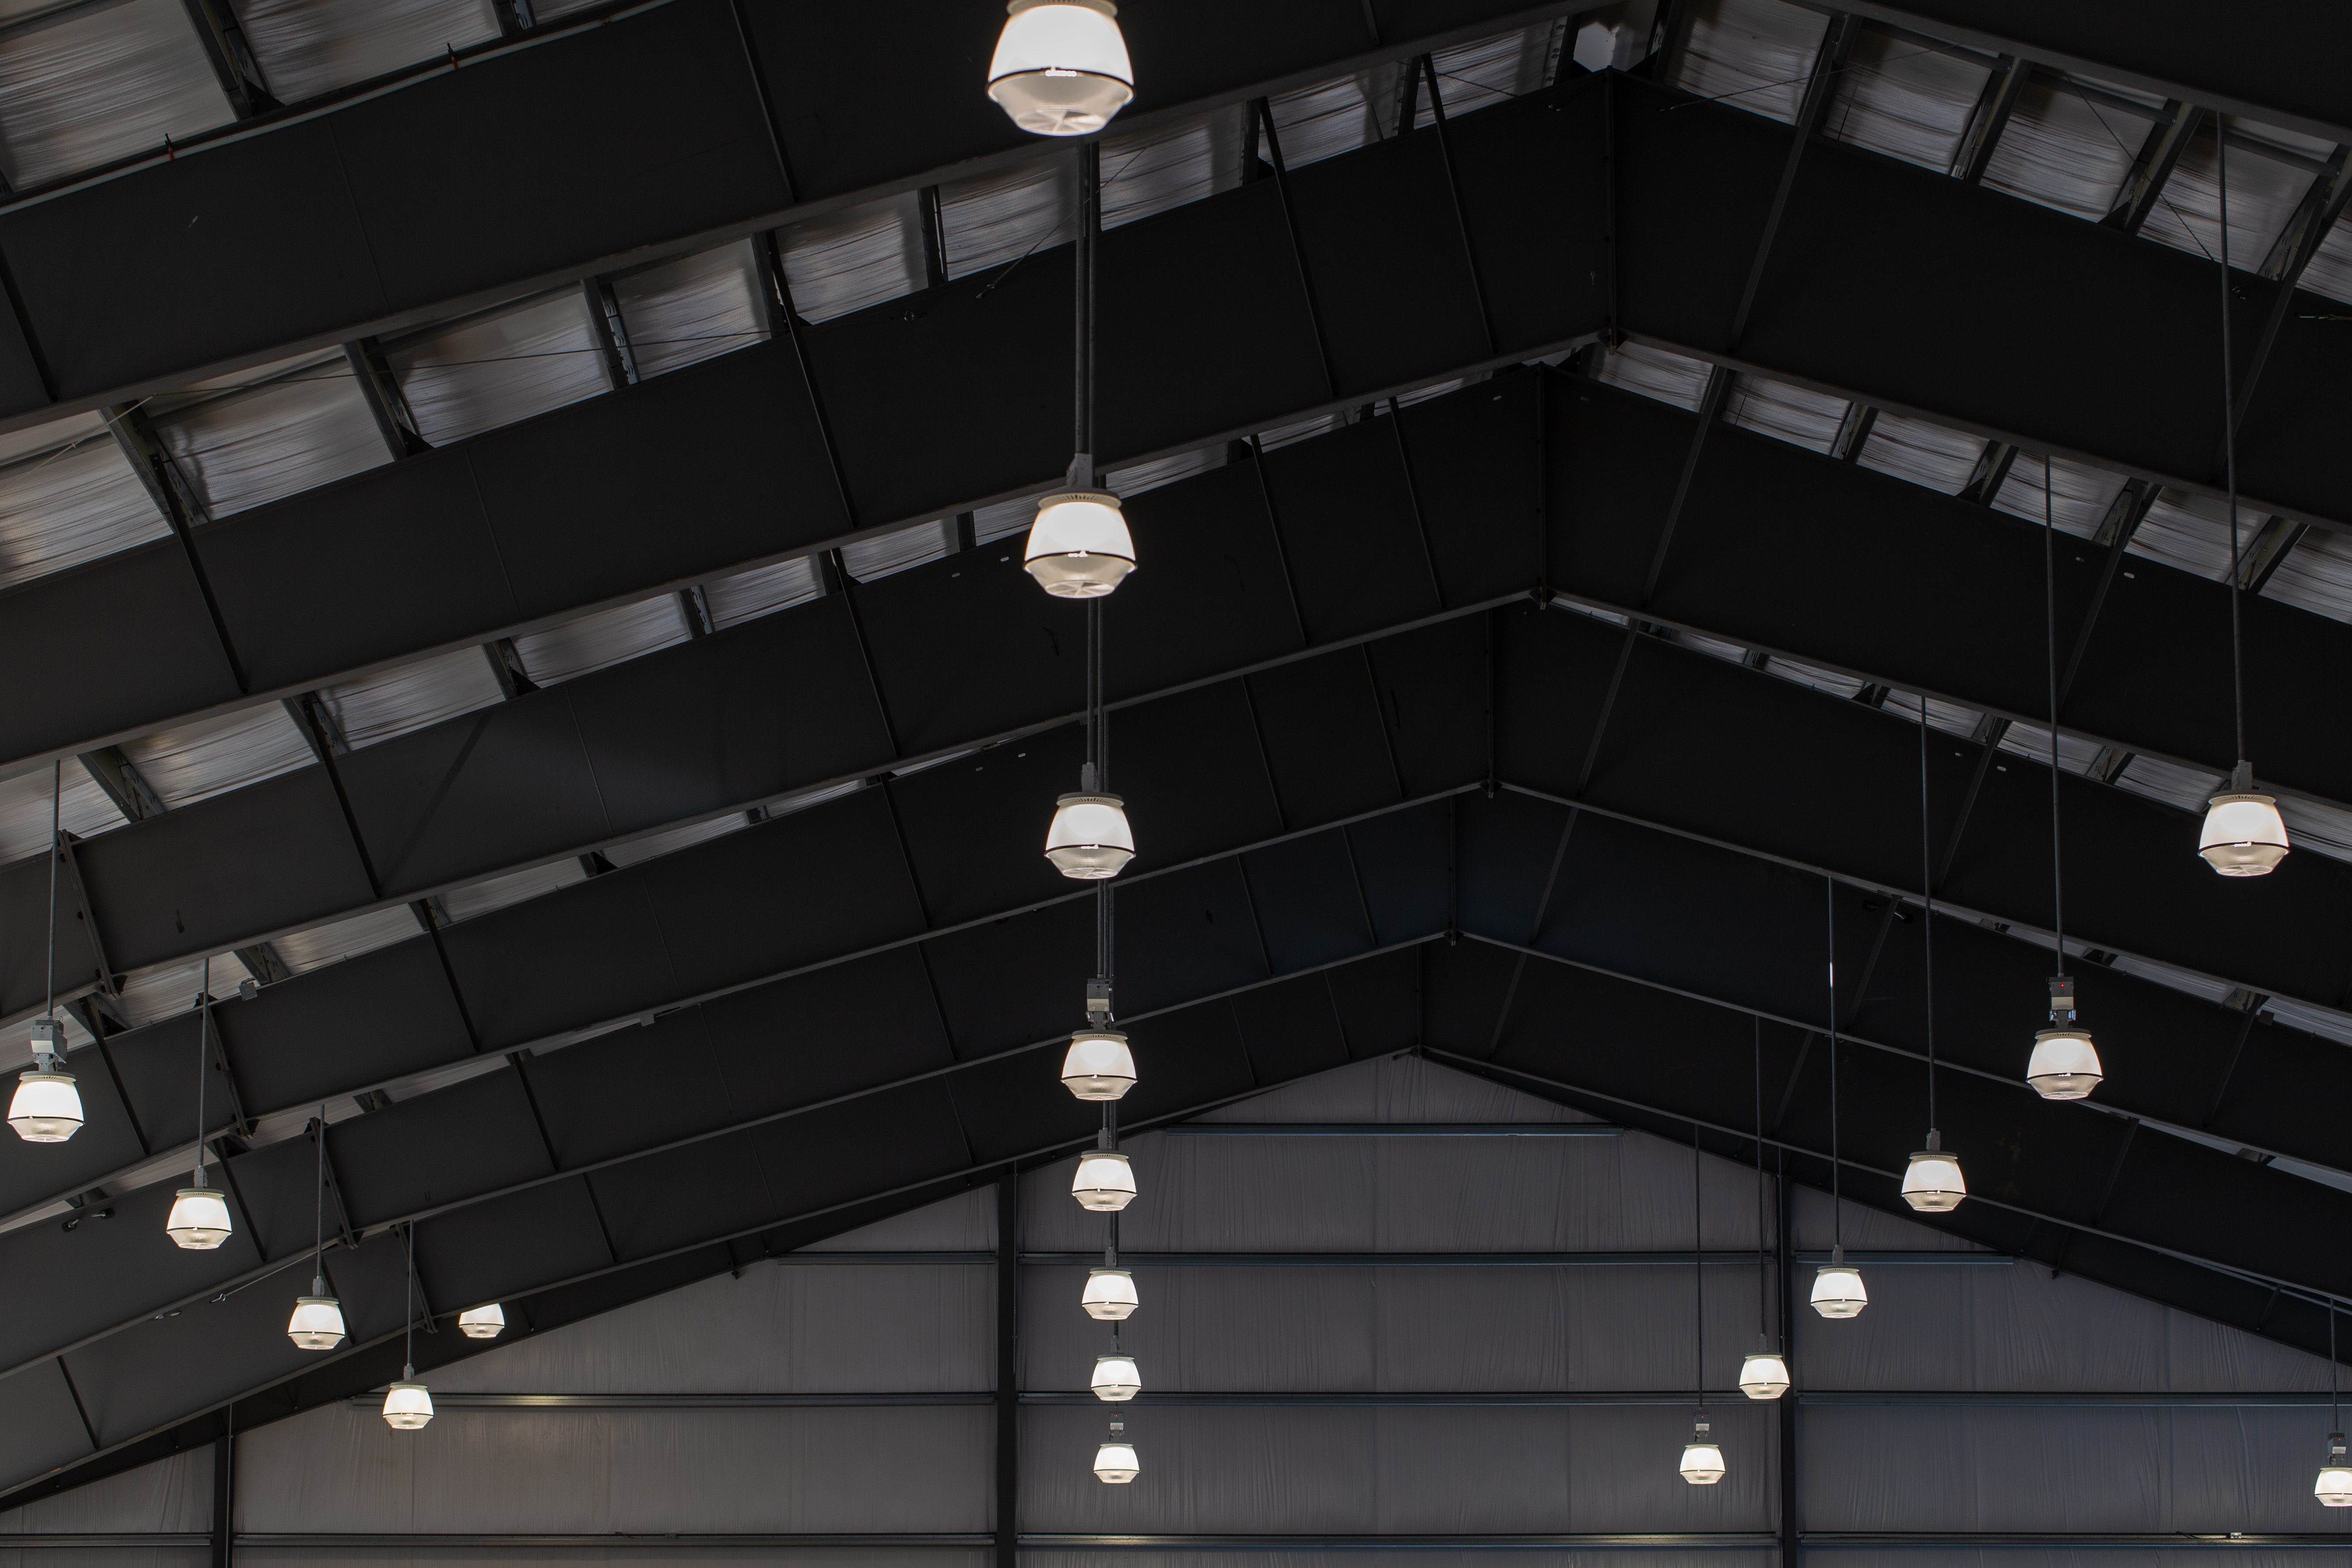
ceiling, light, lighting, architecture, daylighting, light fixture, metal, rectangle